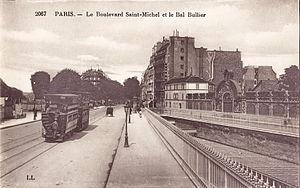
Carte postale ancienne éditée par LL, n°2067
Le bal Bullier est un bal situé à Paris, créé par François Bullier au milieu du XIXᵉ siècle, et qui ferme ses portes définitivement en 1940. Il était situé 31 avenue de l'Observatoire au niveau de l'actuel 31, avenue Georges-Bernanos dans le quartier du Val-de-Grâce du 5ᵉ arrondissement de Paris, à l'emplacement du Centre Sportif Universitaire Jean Sarrailh du CROUS de Paris.
Le boulevard Saint-Michel est une voie de Paris séparant les 5ᵉ et 6ᵉ arrondissements depuis la Seine jusqu'au quartier de Port-Royal.